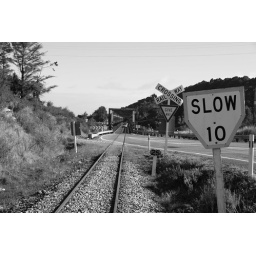
One bridge - One lane - 2 roads and 1 railway. Spotted in New Sealand. South Island around Greymouth